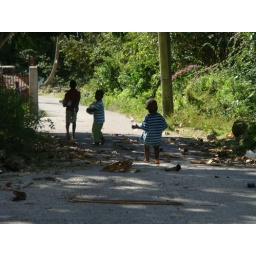
the one in the back was maybe 2. carrying his bottle around and wandering around with his brothers. too cute